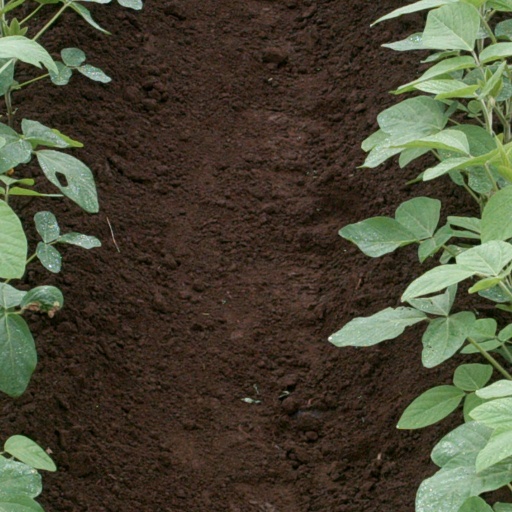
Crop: soybean